Paul Courant (footballer)

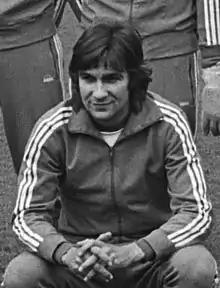

Paul Courant (born 1 November 1949) is a Belgian footballer. He played in six matches for the Belgium national football team from 1976 to 1978.